Robert C. Macon

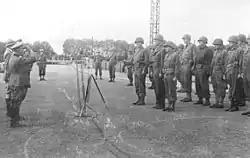
German General Botho Henning Elster surrenders himself and 20,000 troops to Major General Robert C. Macon of the U.S. Ninth Army and to Major General Otto P. Weyland, Commanding General of the XIX Tactical Air Command, September 16, 1944.

In April 1943, Brigadier General Macon was appointed as assistant division commander (ADC) of the 83rd Infantry Division. He succeeded Frank W. Milburn as commanding general of the division in January 1944 and was promoted to major general on June 1, 1944.